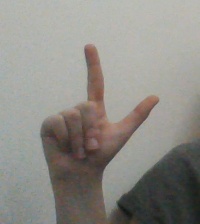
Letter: laam